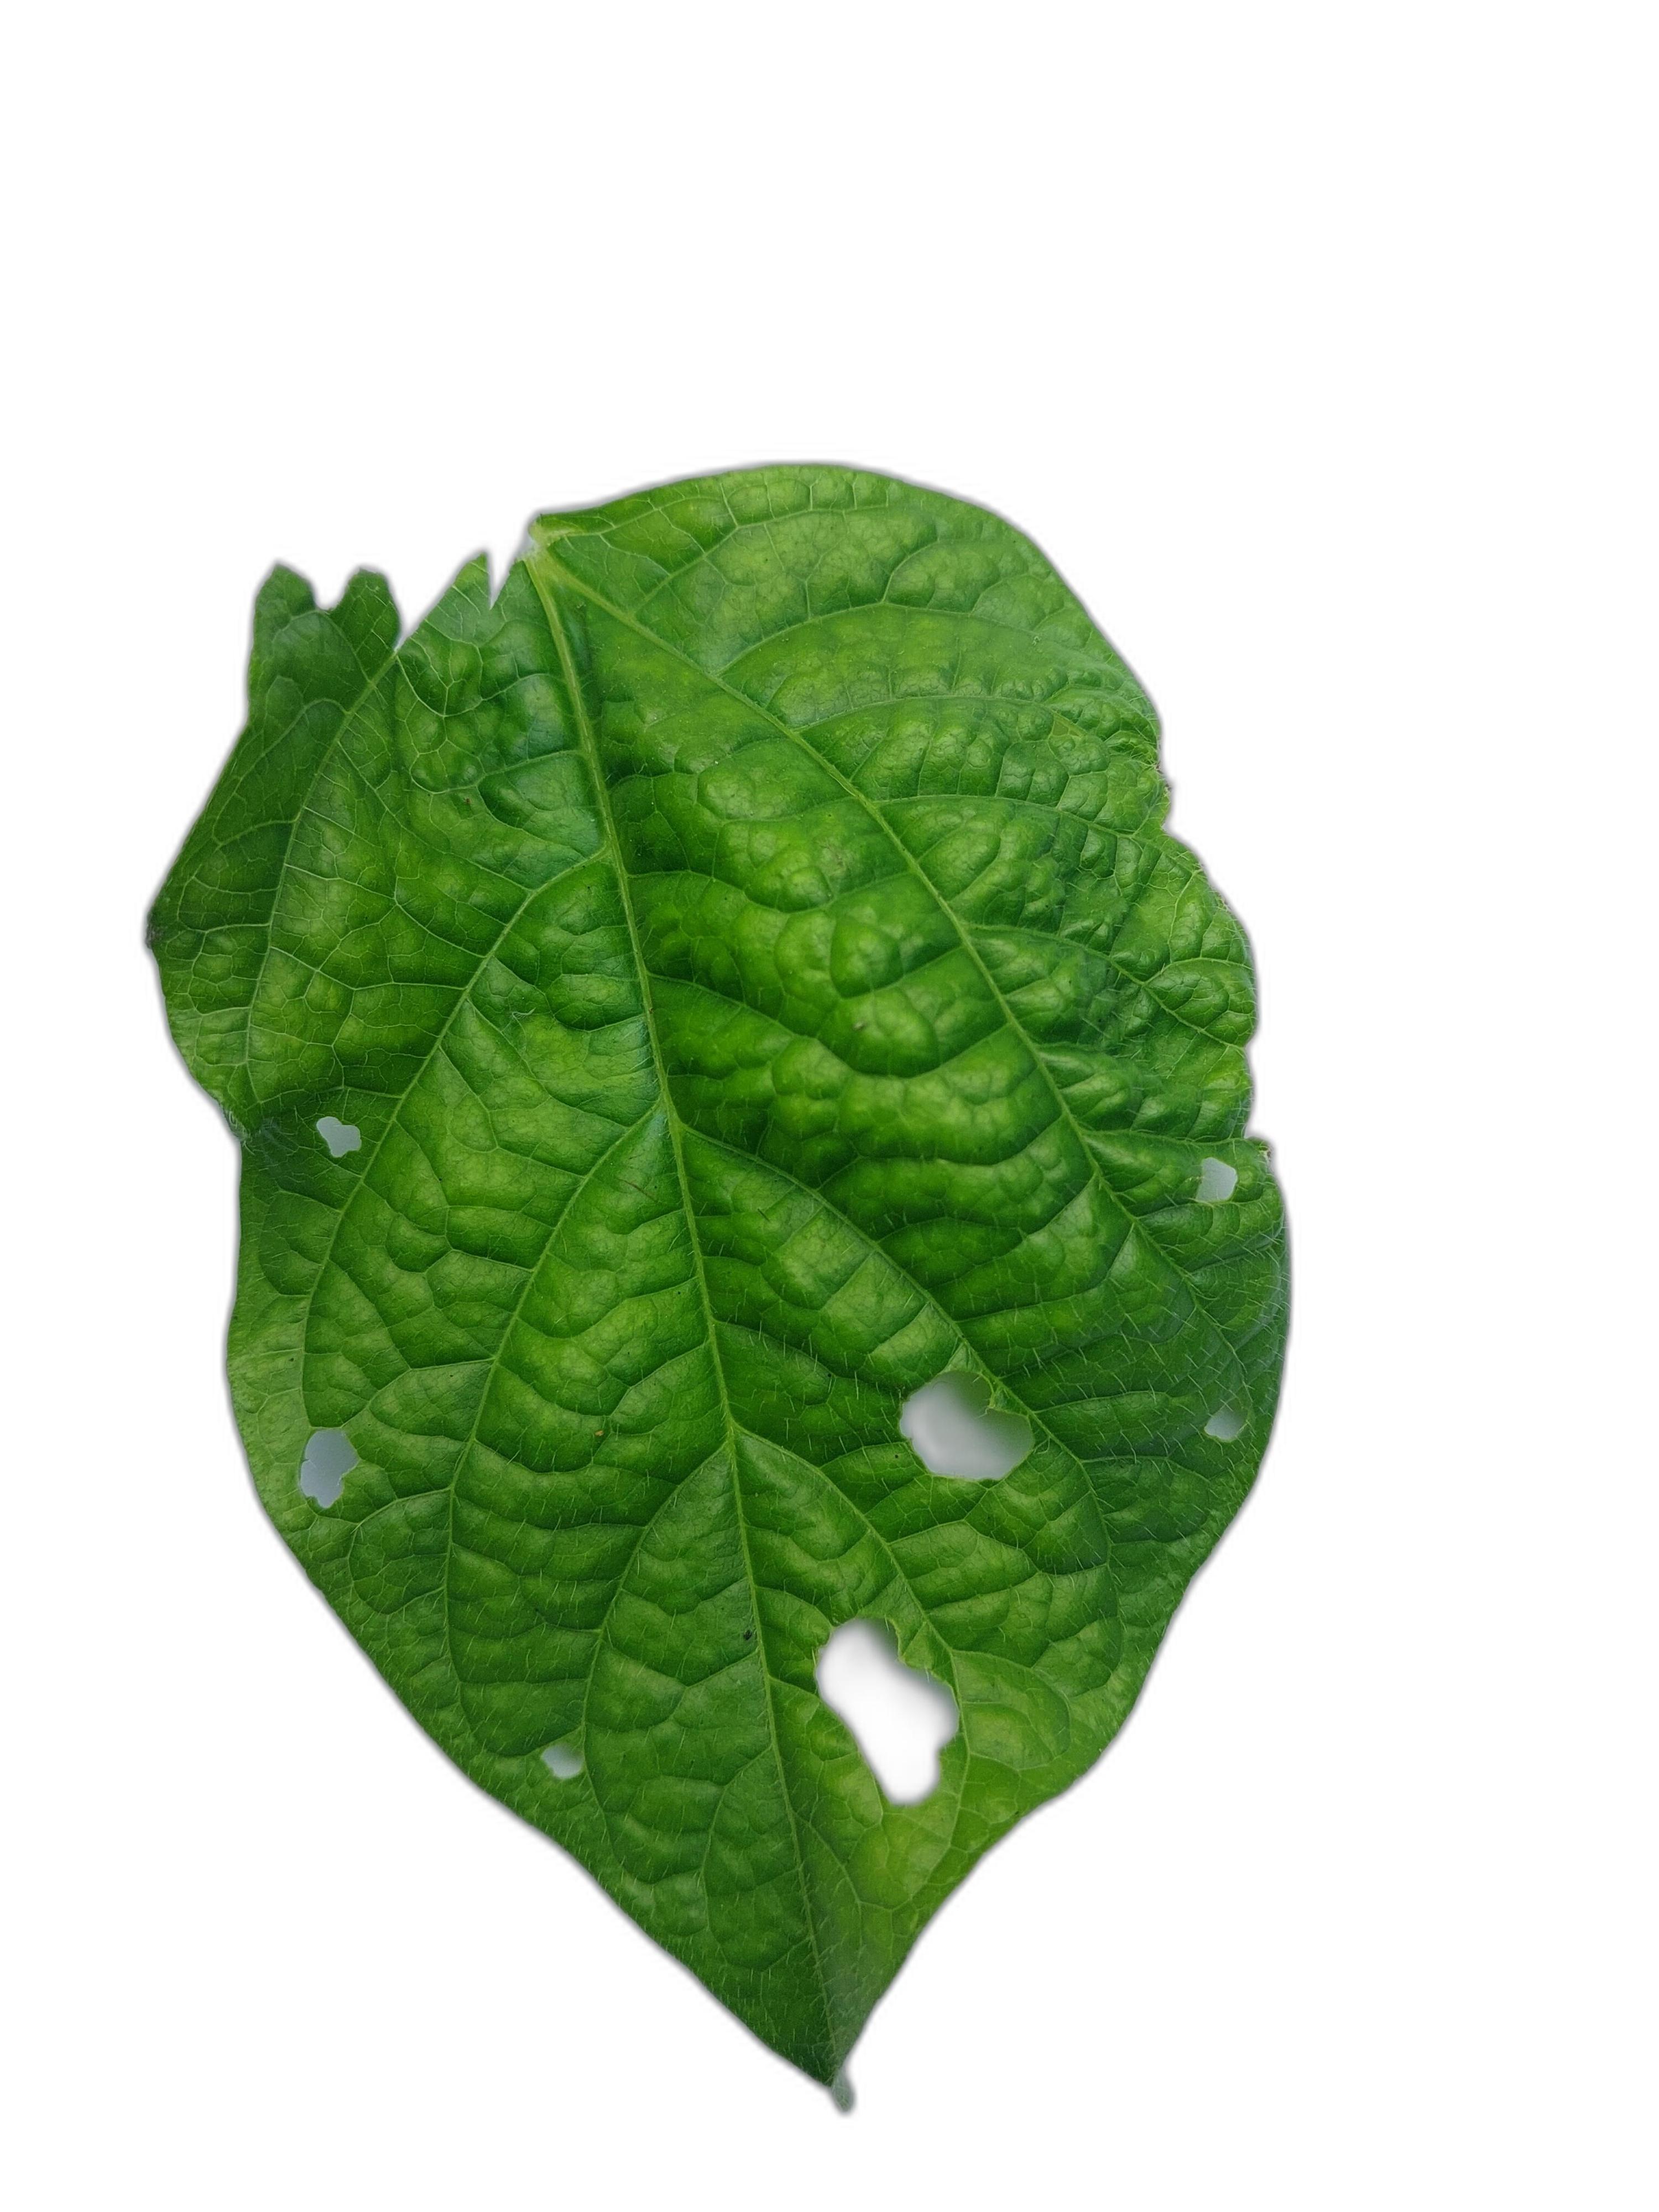
Label: Leaf Crinkle